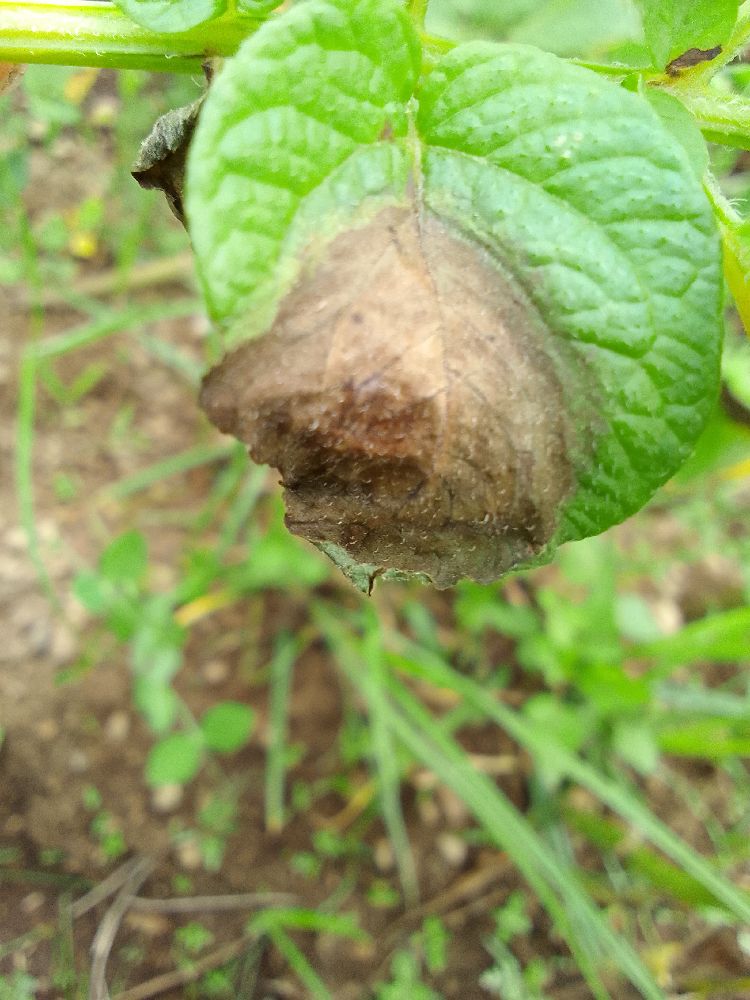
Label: Late blight